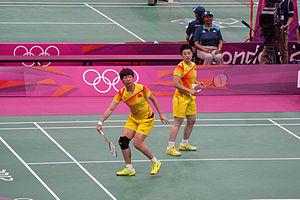
Yu Yang, née le 7 avril 1986 à Haicheng, dans la province de Liaoning, est une joueuse chinoise de badminton, championne olympique en double dames aux Jeux olympiques d'été de 2008 à Pékin.